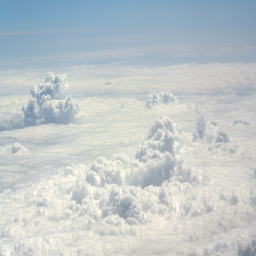
fluffy clouds populate the sky on the way home .